Niederurnen

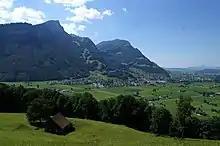
Oberurnen, Niederurnen and Ziegelbrücke

Niederurnen has an area, , of . Of this area, 37.2% is used for agricultural purposes, while 45.9% is forested. Of the rest of the land, 10.6% is settled (buildings or roads) and the remainder (6.4%) is non-productive (rivers, glaciers or mountains).